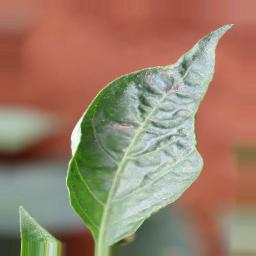
Label: mites_and_trips